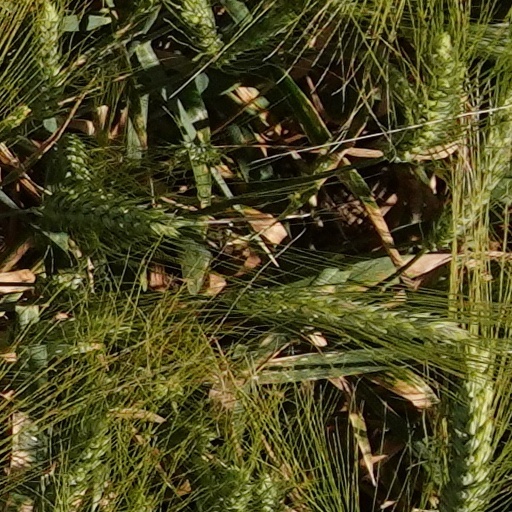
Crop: wheat